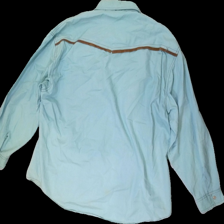
View: back
Type: Shirt
Category: Ladies
Brand: Missing
Colors: Blue, Brown
Material: 100% Cotton
Pattern: Other
Cut: Regular
Size: 46
Season: All
Stains: Major
Damage: stained
Damage location: top center
Damage 2: stained
Damage 2 location: bottom right
Damage 3: stained
Damage 3 location: bottom left
Price range: <50
Recommended usage: Recycle
Description: Blue shirt with brown detail trim